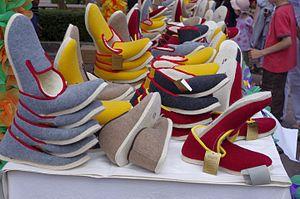
Félibrée à Piégut-Pluviers 2012 - étale avec des charentaises.
La charentaise est une sorte de pantoufle de feutre originaire de la région de la Charente.